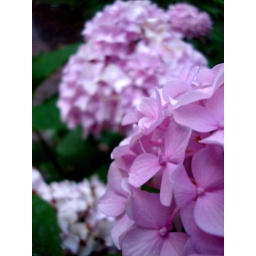
Taken in the lake house garden in Michigan.